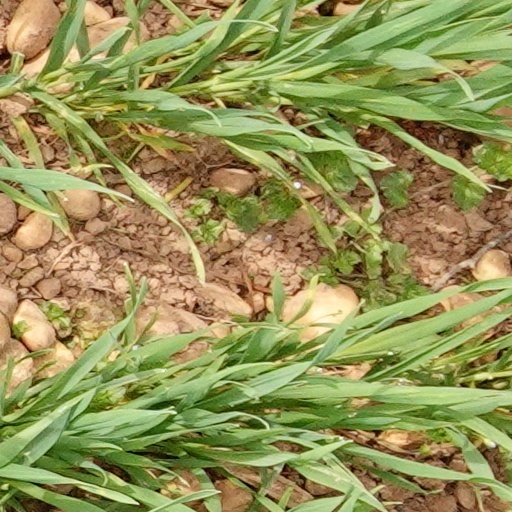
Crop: wheat